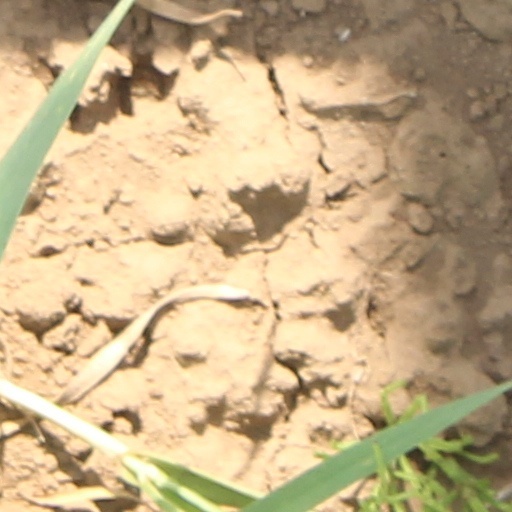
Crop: wheat